Borris, County Carlow

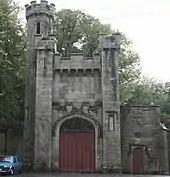
Main Gate to Borris House on Main Street

The village has one of the oldest golf courses in Ireland as well as a 16-arch limestone viaduct (the 16 Bridges) built in 1860 and designed by William Richard Le Fanu. It has a hotel, "The Step House", a mixed national school and mixed vocational school (colloquially known as "The Tech" or "BVS"), a Roman Catholic church, three public houses and other shops and stores.